Maurycy Trębacz

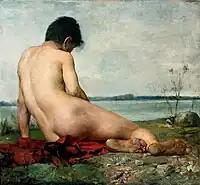
Reclining male nude, 1887. National Museum, Warsaw

From 1882, he studied at the Academy of Fine Arts in Munich with Sandor Wagner (until 1884) and received the grand silver medal there at the completion of his studies for the work "Martyrdom". Between 1889 and 1890, he studied in Paris at the Académie Colarossi. He lived and worked in Munich for 4 years before returning to Warsaw. Over time, Trębacz worked in Lviv and Drohobych, and eventually moved permanently to Łódź, where he founded and ran a private art school until September 1939. He is often criticized for giving in to popular demand later on in his career. Pressured by financial sponsors, he began to produce sentimental theme portraits pertaining to the bucolic life of country folk.